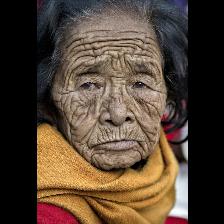
Label: Human